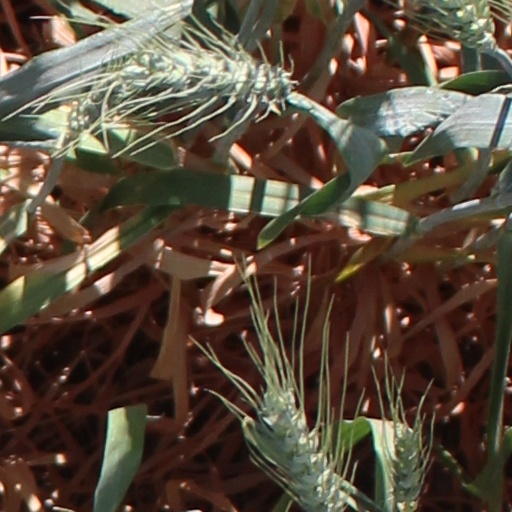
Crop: wheat